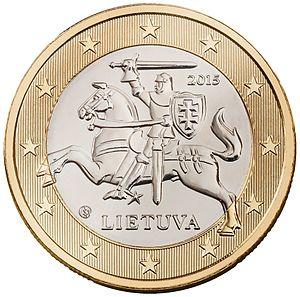
La pièce de 1 euro est la septième pièce en euro en circulation. Elle est émise par les pays de la zone euro et par les pays ayant établi des accords avec les autorités européennes, soit actuellement par 23 pays. Émise à partir de 1999, elle est en circulation depuis 2002 dans les pays ayant adopté l'euro.
Les pièces en euro de la Lituanie sont les pièces de monnaie en euro frappées par la Lituanie. L'euro a remplacé l'ancienne monnaie nationale, le litas, le 1ᵉʳ janvier 2015 au taux de conversion de 1 euro = 3,45280 litas. Les pièces en euro lituaniennes ont cours légal dans la zone euro depuis cette date.